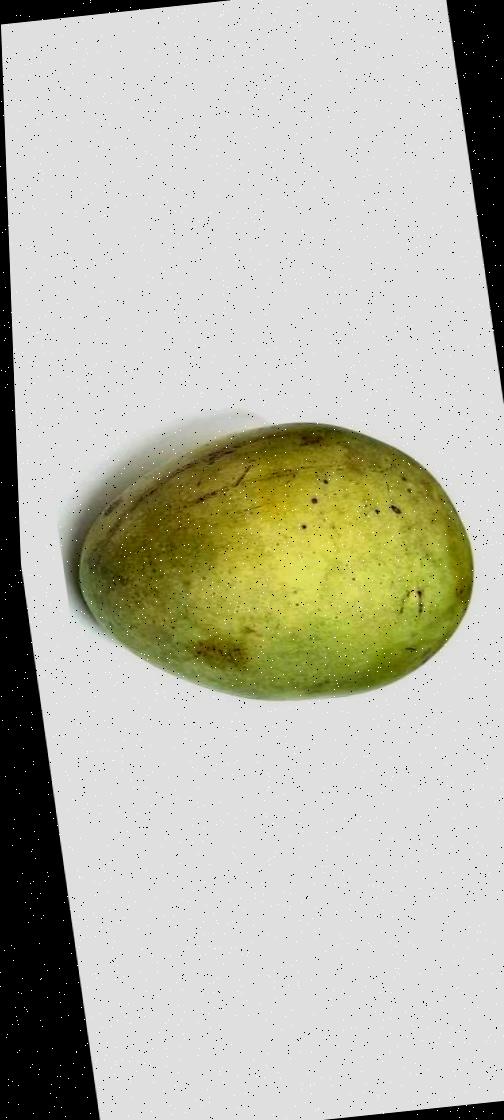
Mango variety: Fazli Shurmai